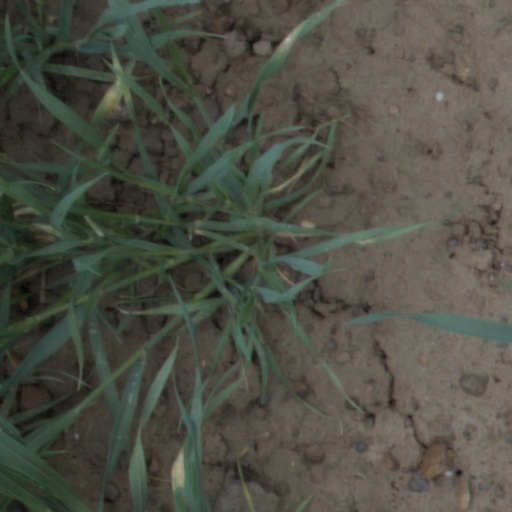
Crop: wheat